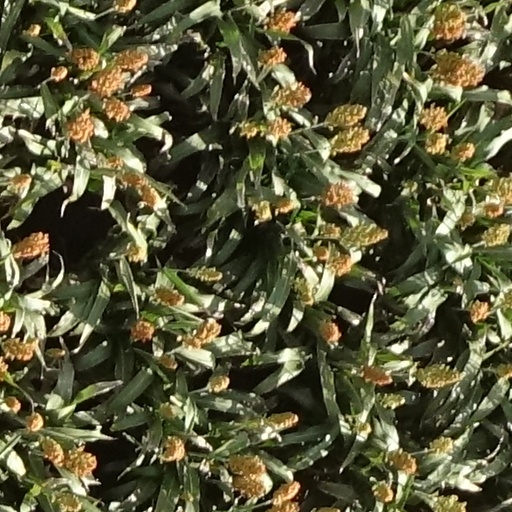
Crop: sorghum